Rock ptarmigan

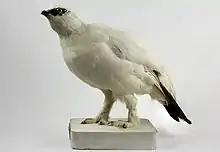
"Lagopus muta pyrenaica" – MHNT

The rock ptarmigan (Lagopus muta) is a medium-sized game bird in the grouse family. It is known simply as the ptarmigan in Europe. It is the official bird for the Canadian territory of Nunavut, where it is known as the "aqiggiq" (ᐊᕿᒡᒋᖅ), and the official game bird for the province of Newfoundland and Labrador. In Japan, it is known as the "raichō" (雷鳥), which means "thunder bird". It is the official bird of Gifu, Nagano, and Toyama Prefectures and is a protected species nationwide. Unlike many arctic bird species, ptarmigan do not gain substantial mass to hibernate over winter.